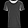
Label: T - shirt / top